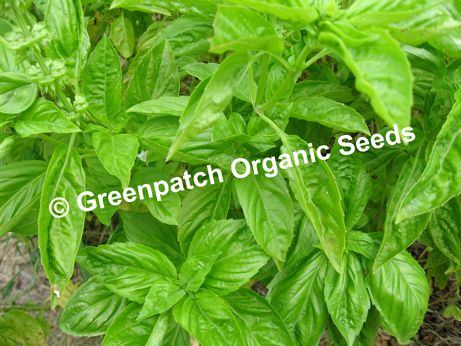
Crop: unknown
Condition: basil